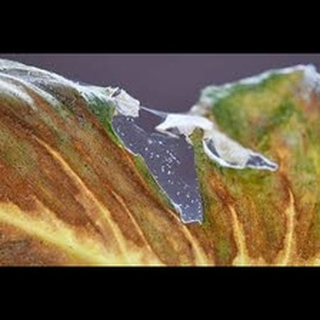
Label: wheat_mite